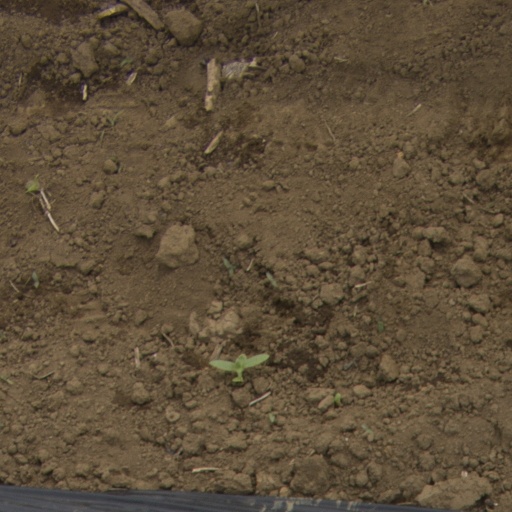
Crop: Jerusalem artichoke